Princess Margaret, Countess of Snowdon

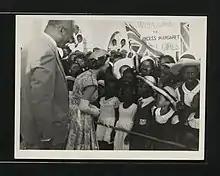
Margaret greeting schoolchildren at the opening of The Princess Margaret School in Barbados, 9 February 1955

Although foreign media speculated on Margaret and Townsend's relationship, the British press did not. After reporters saw her plucking fluff from his coat during the coronation on 2 June 1953—"I never thought a thing about it, and neither did Margaret", Townsend later said; "After that the storm broke"—"The People" first mentioned the relationship in Britain on 14 June. With the headline "They Must Deny it NOW", the front-page article warned that "scandalous rumours about Princess Margaret are racing around the world", which the newspaper stated were "of course, utterly untrue". The foreign press believed that the Regency Act 1953—which made Prince Philip regent instead of Margaret on the Queen's death—was enacted to allow Margaret to marry Townsend, but as late as 23 July most other British newspapers except the "Daily Mirror" did not discuss the rumours. Acting Prime Minister Rab Butler asked that the "deplorable speculation" end, without mentioning Margaret or Townsend.